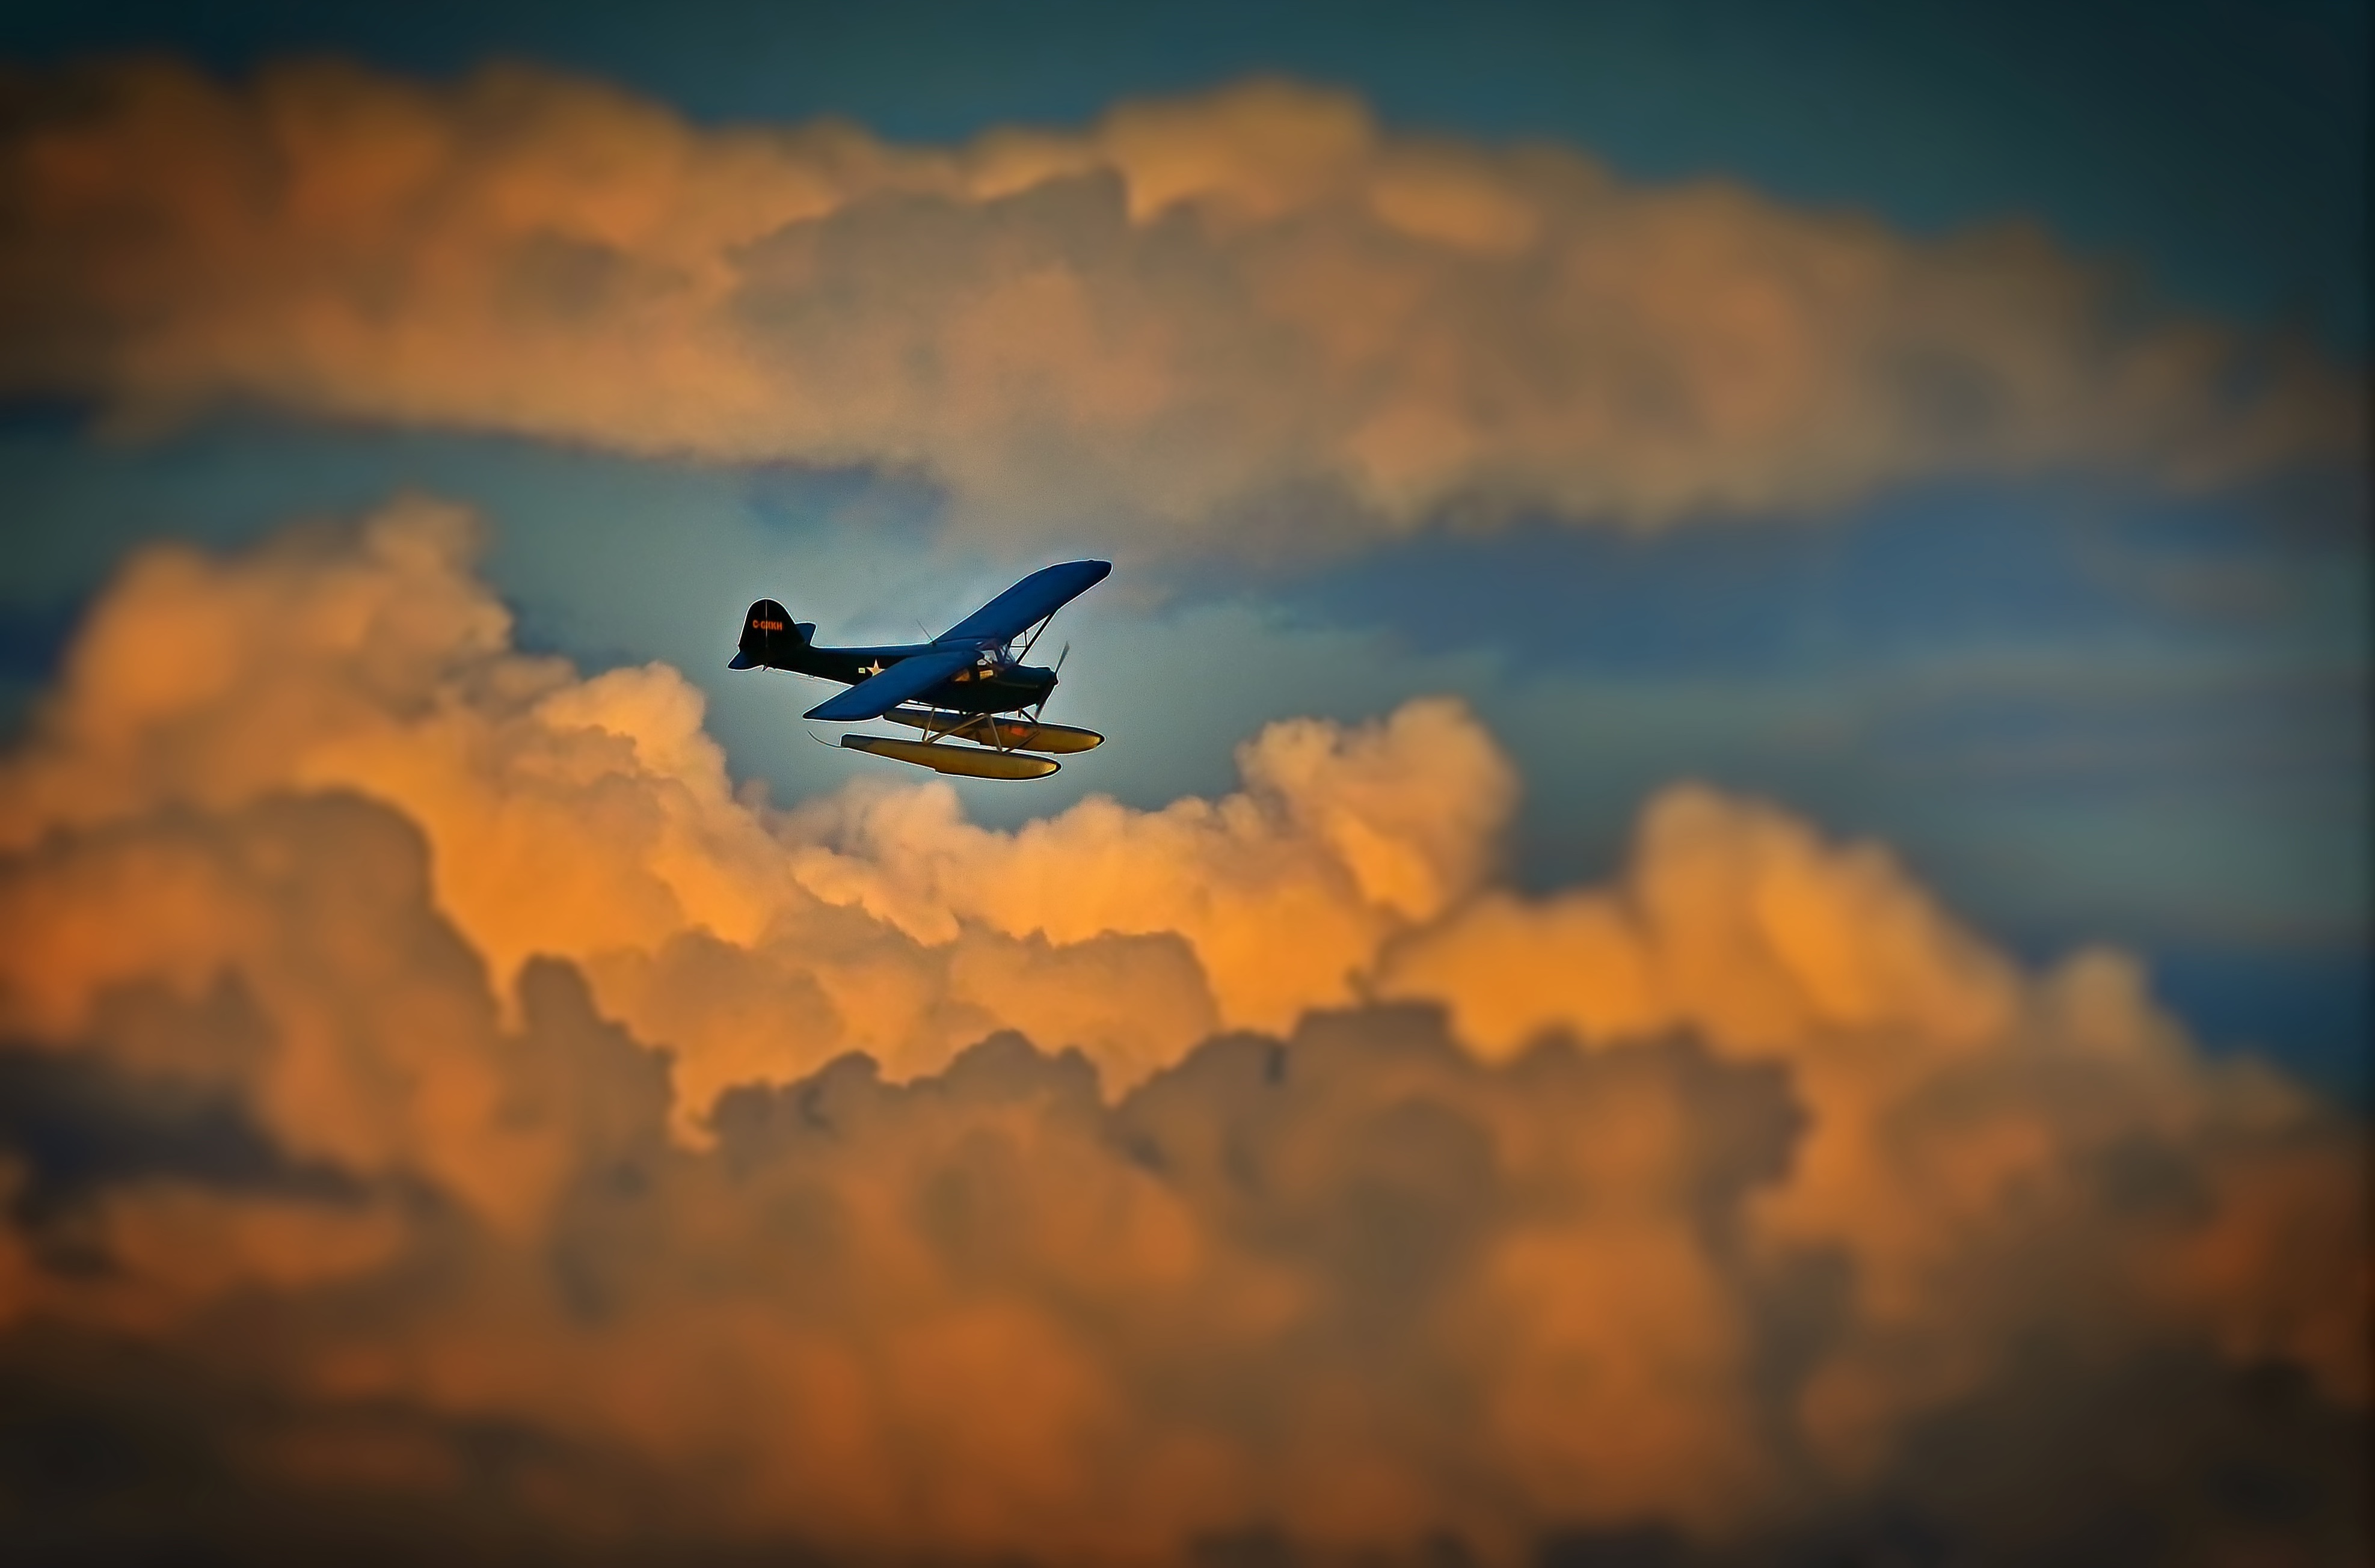
horizon, bird, wing, cloud, sky, sunrise, sunset, sunlight, morning, dawn, airplane, aircraft, dusk, evening, reflection, vehicle, flight, clouds, colors, quebec, seaplane, meteorological phenomenon, atmosphere of earth, computer wallpaper